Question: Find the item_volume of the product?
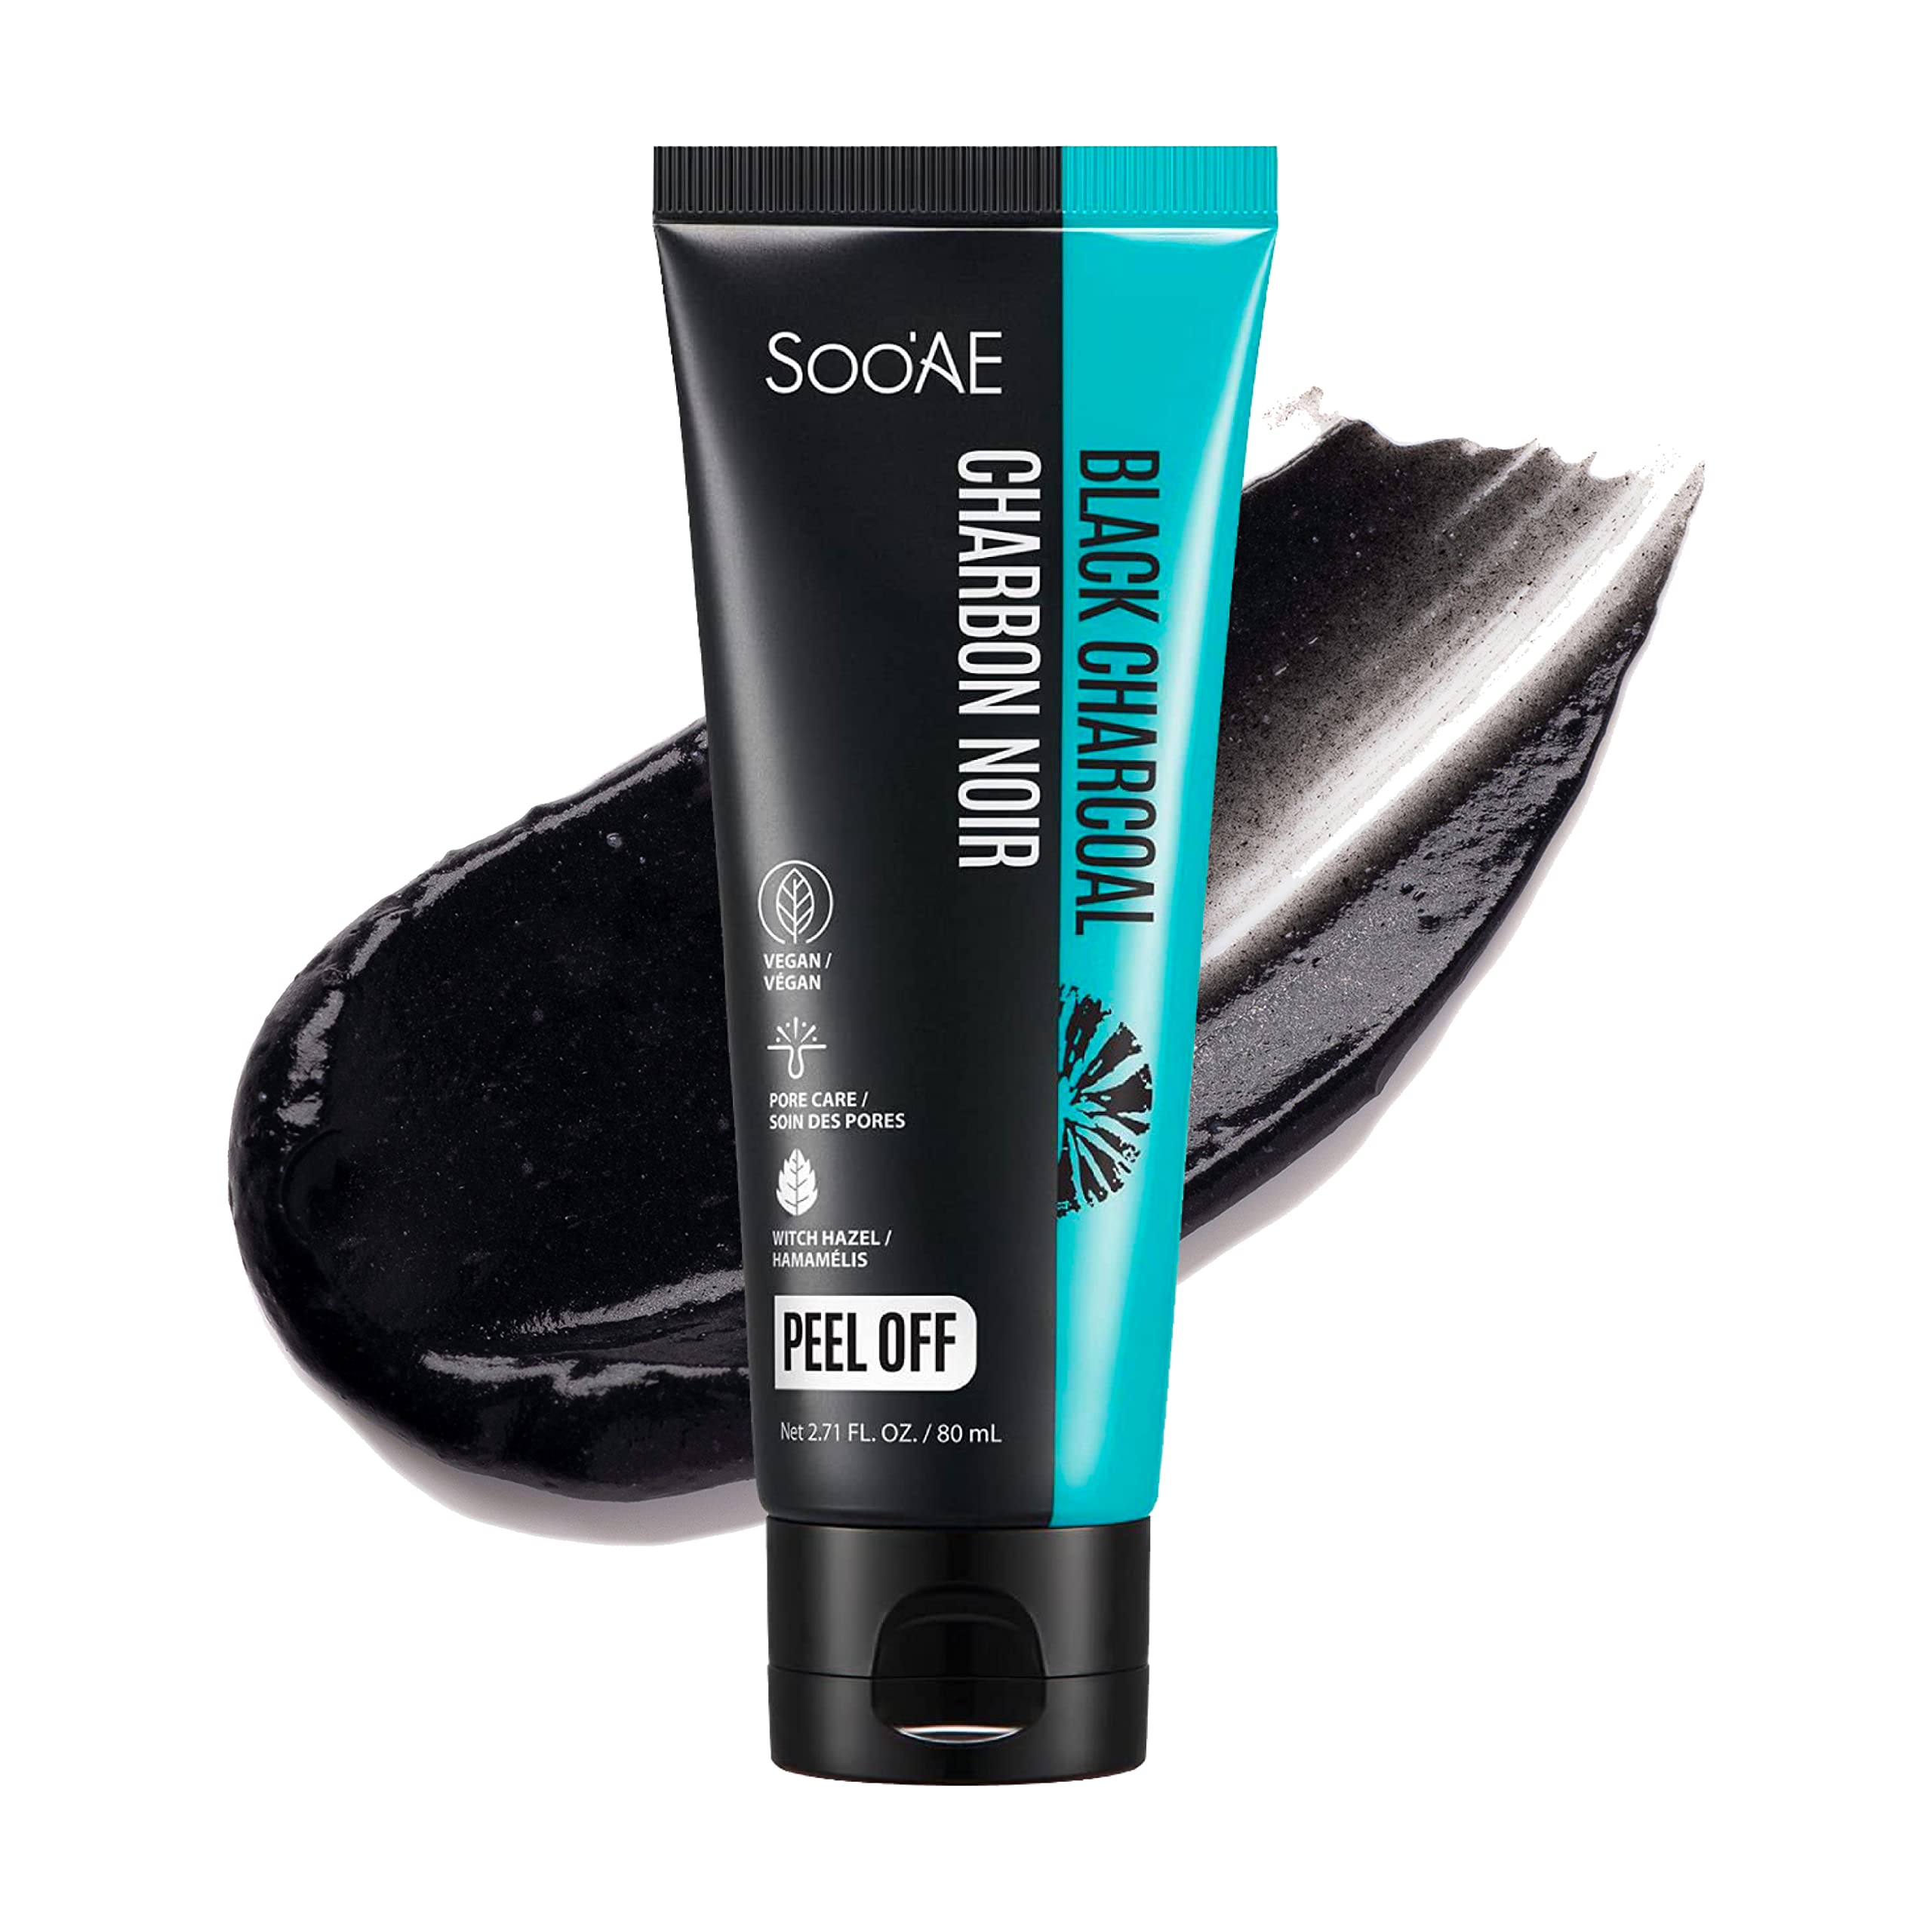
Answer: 2.71 fluid ounce